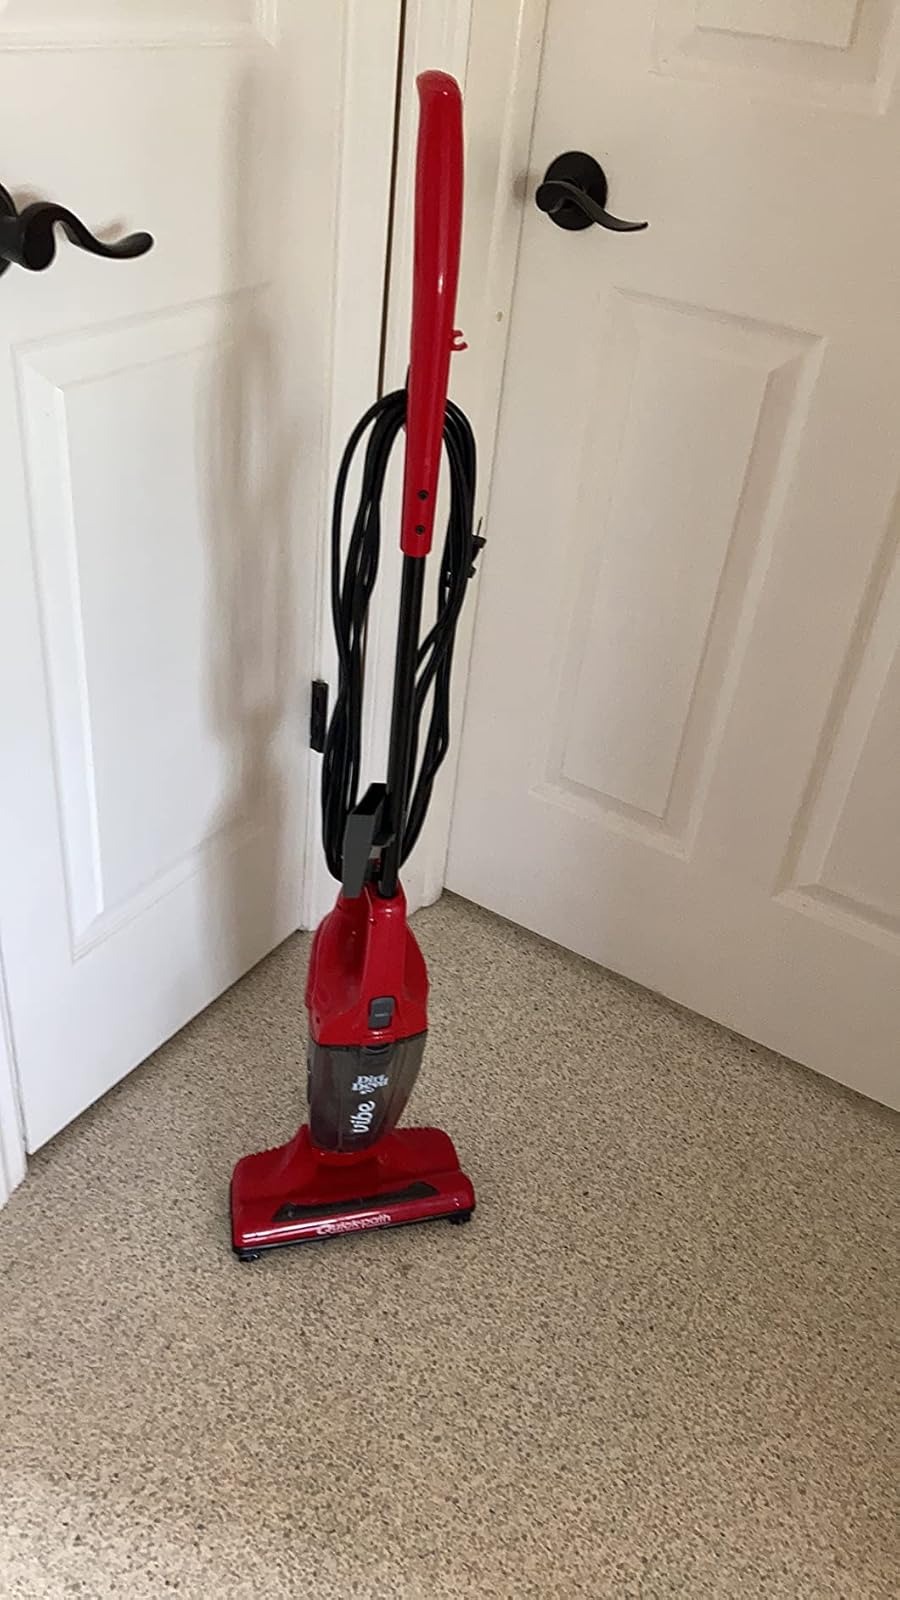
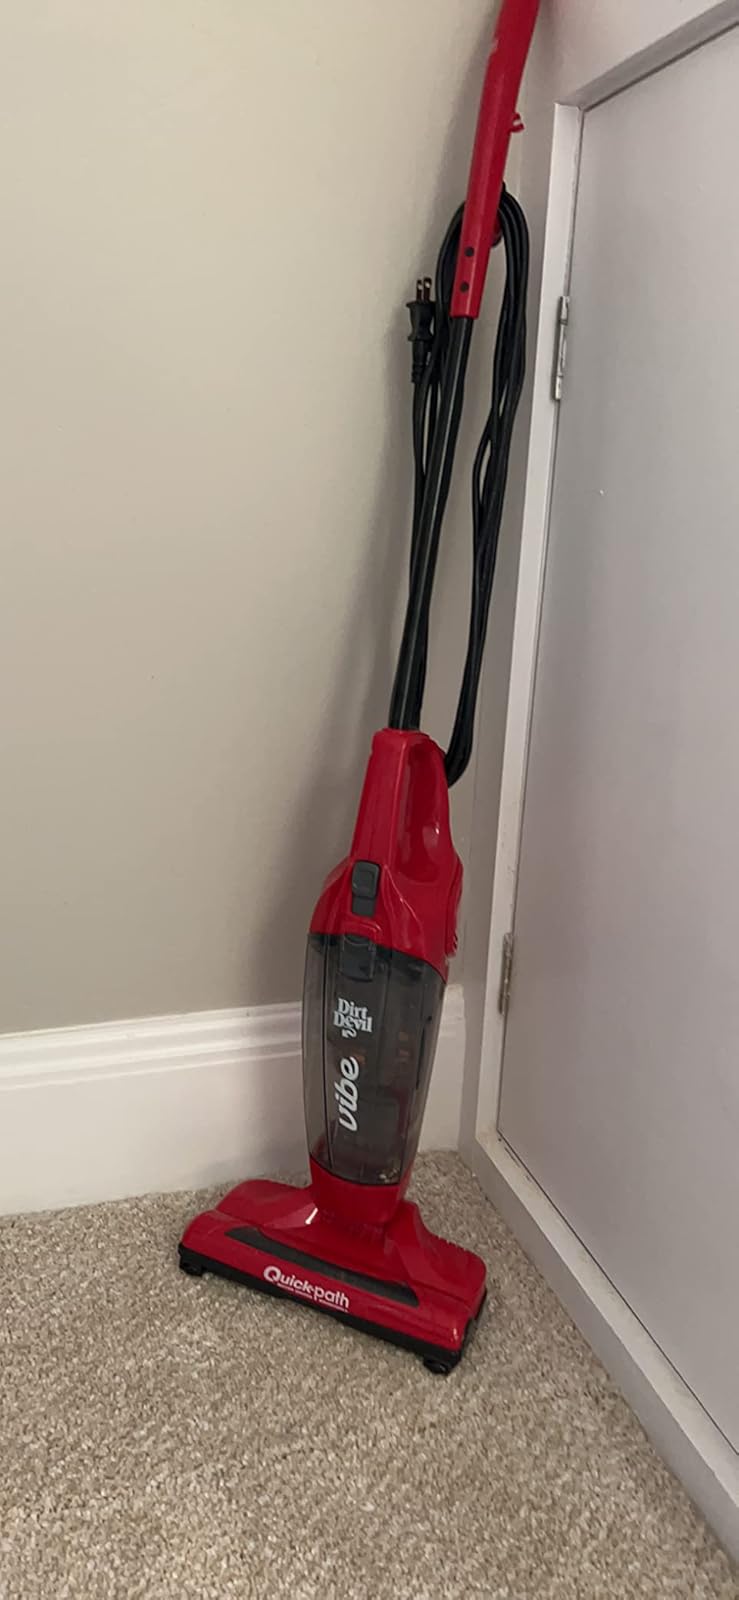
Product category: items_vacuum
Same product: yes